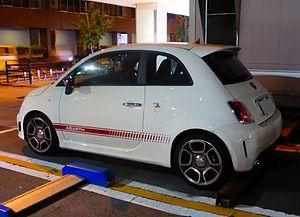
La Fiat 500 Abarth est une automobile sportive élaborée par Abarth sur la base de la Fiat 500 de 2008.